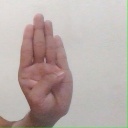
अक्षर: ब